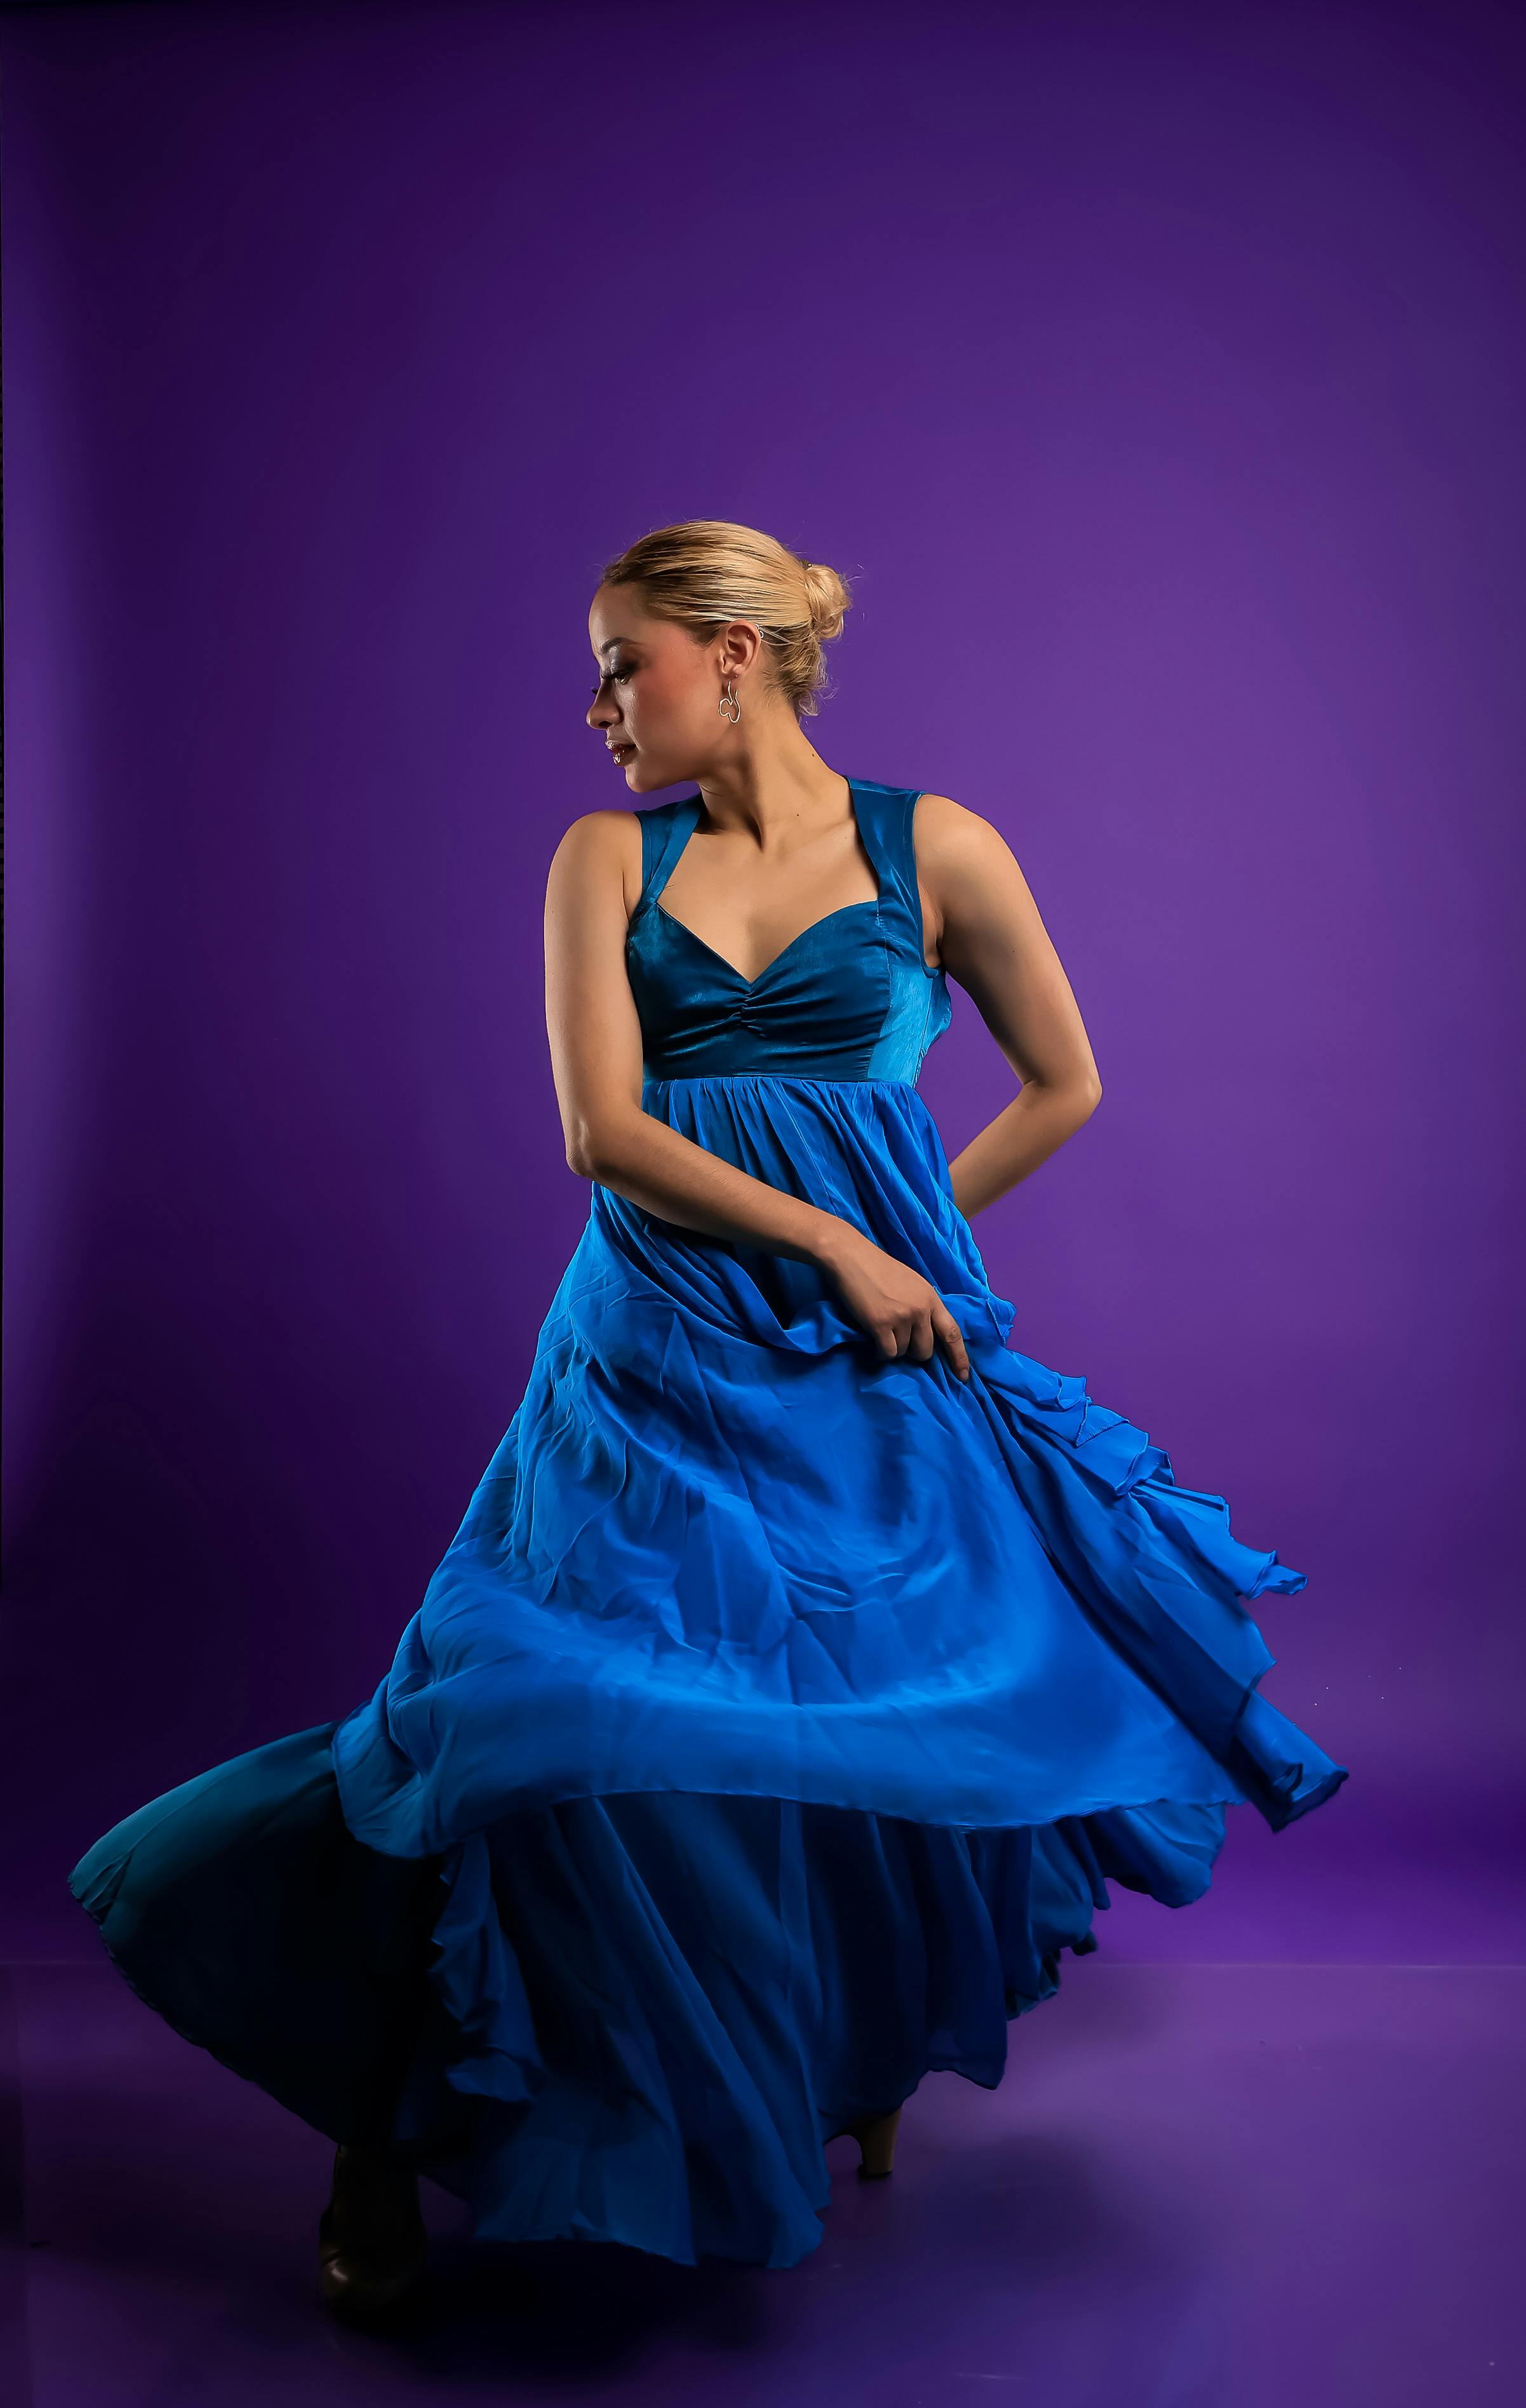
woman, blue, formal wear, shoulder, dress, fashion, beauty, One piece garment, day dress, gown, fashion model, silk, waist, cocktail dress, satin, model, purple, photo shoot, fashion design, haute couture, abdomen, blond, bridal party dress, long hair, torso, makeover, fashion show, Strapless dress, ruffle